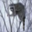
Label: raccoon